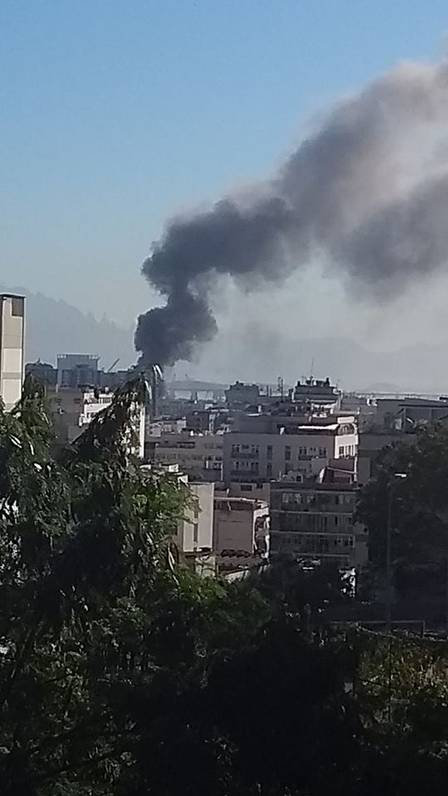
Fire: no
Smoke: yes